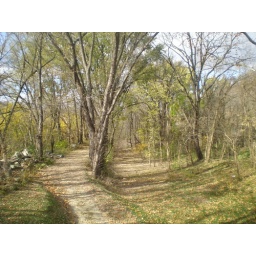
Two roads diverged in a yellow wood